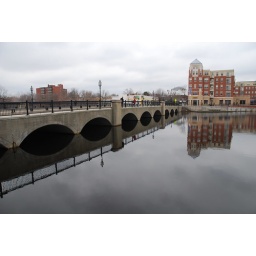
The Moody street bridge across the Charles in Waltham, on a grey and cloudy day.